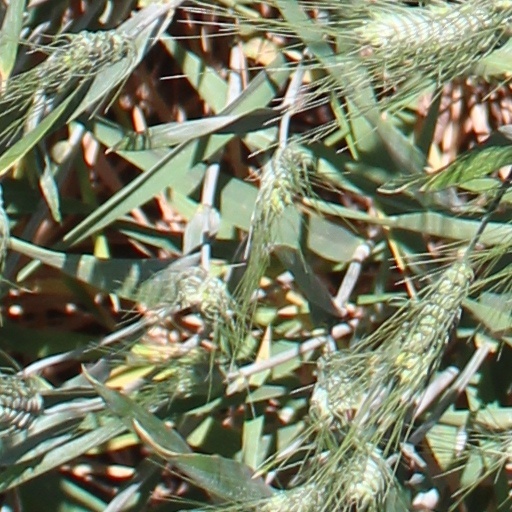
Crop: wheat